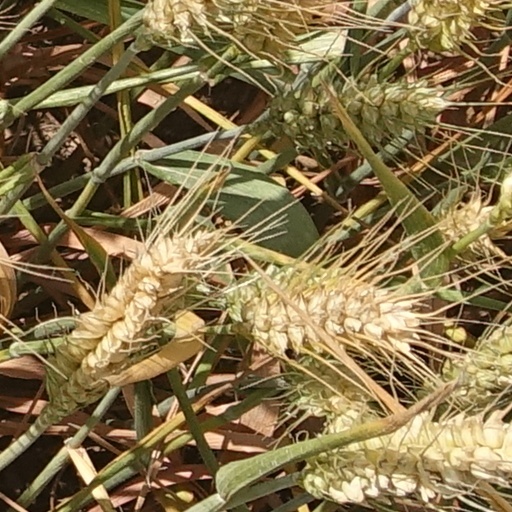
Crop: wheat